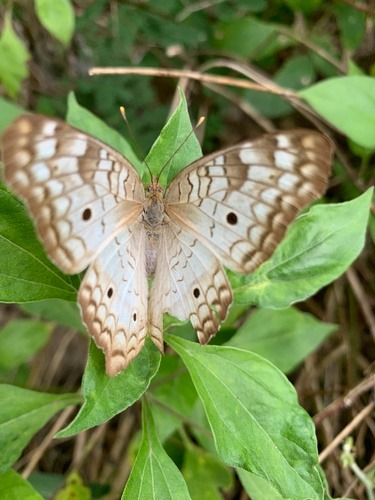
Scientific name: Anartia jatrophae
Common name: White peacock
Family: Nymphalidae
Order: Lepidoptera
Pollinator type: Primary pollinator
Habitat: Gardens, parks, and open areas
Geographic range: Southern United States to Argentina
Conservation status: Least Concern